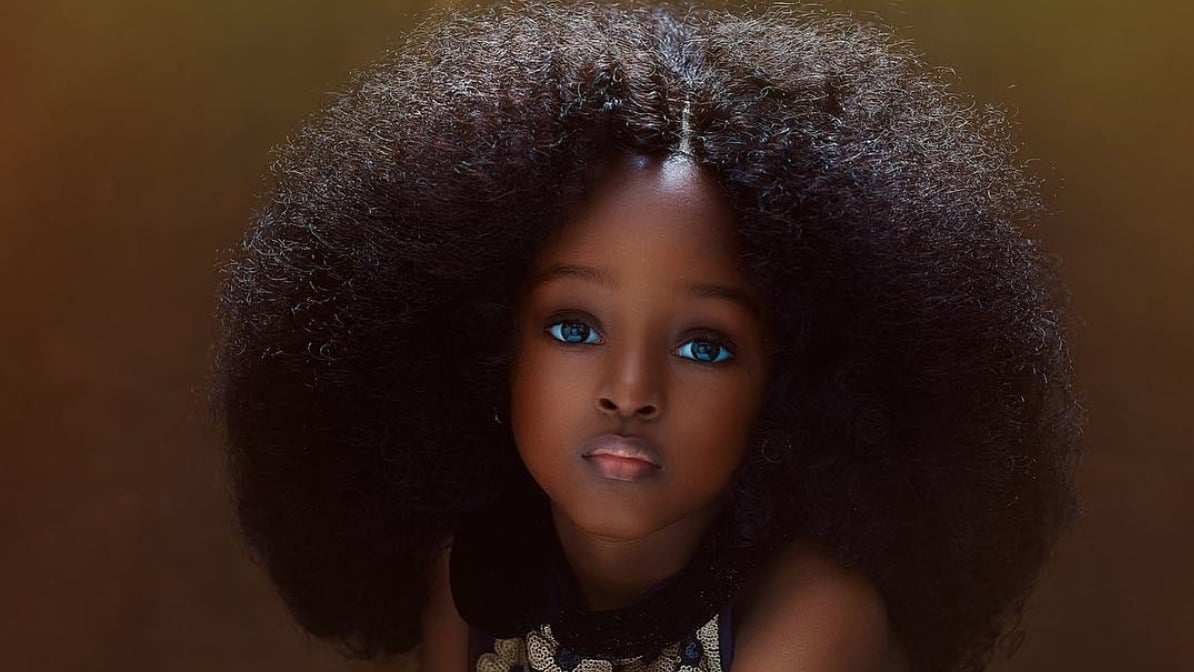
Gender: women